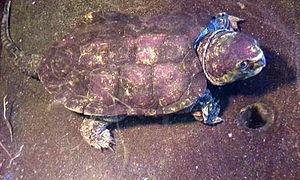
Platysternon megacephalum est une espèce de tortues, unique représentant du genre Platysternon et de la famille des Platysternidae.